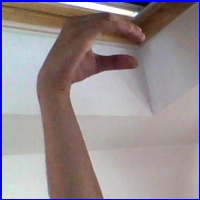
Letra: C